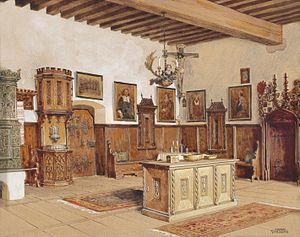
Burg Kreuzenstein est un château près de Leobendorf en Basse-Autriche.